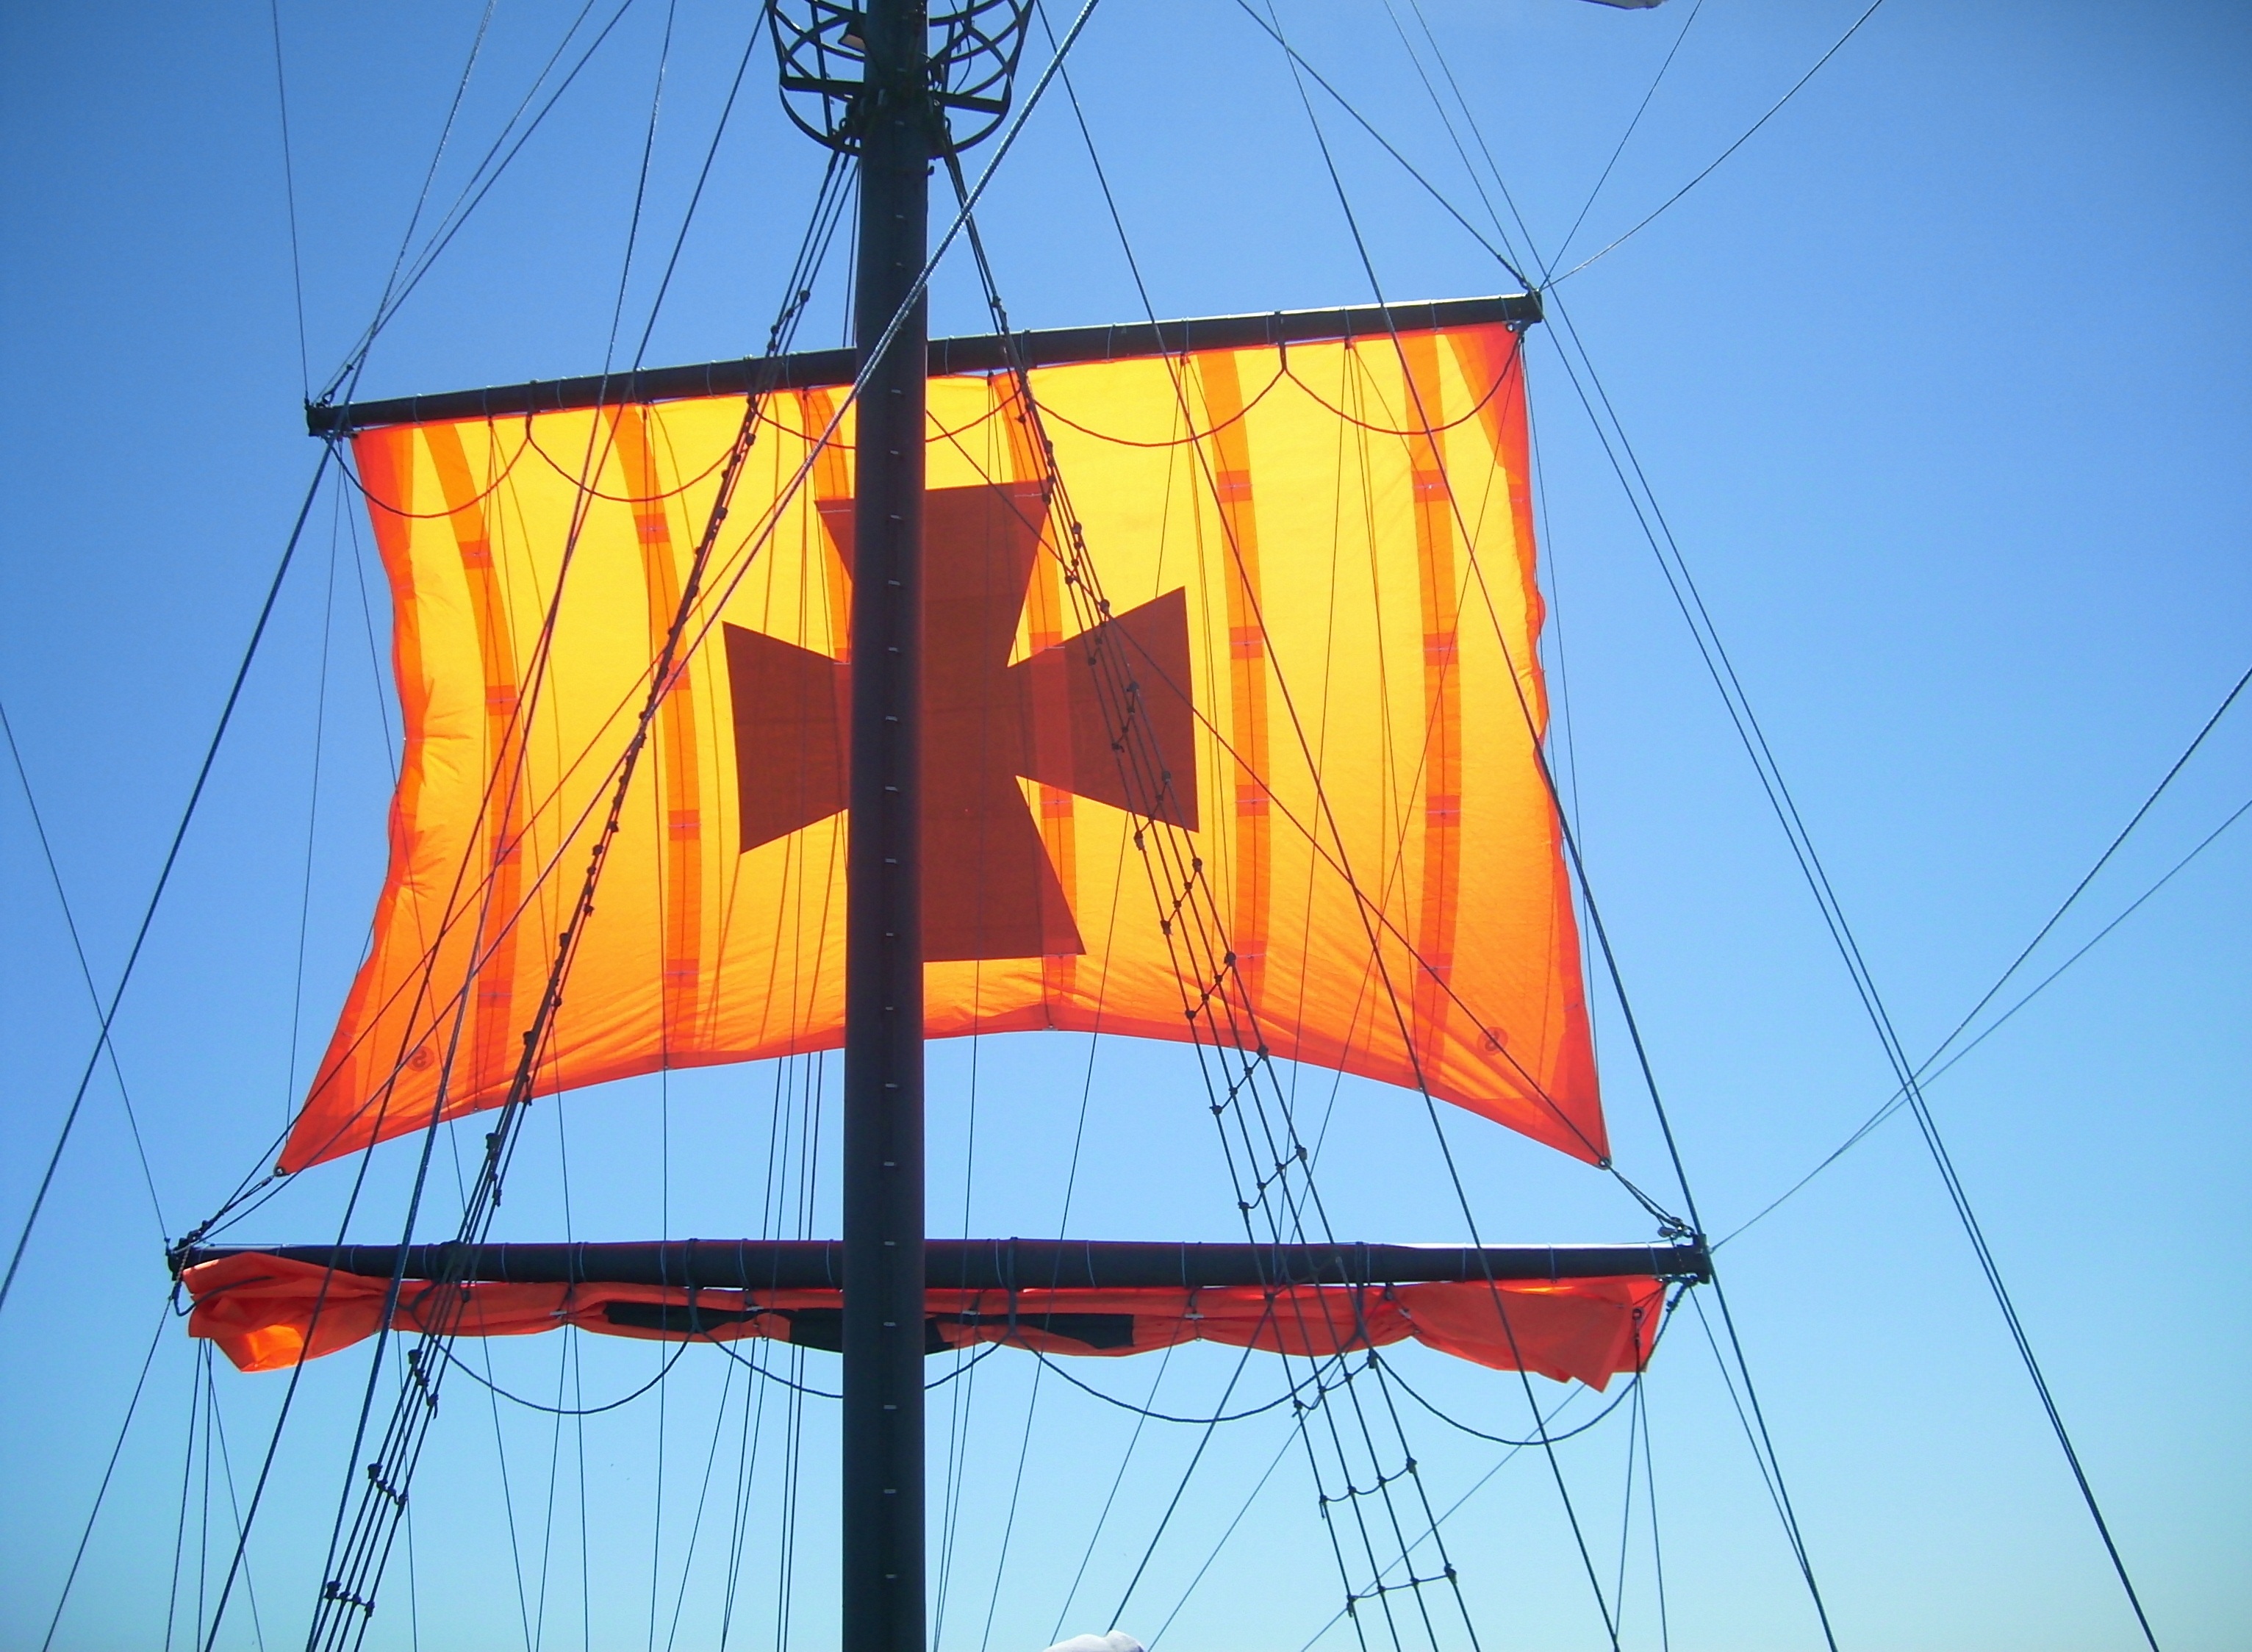
ship, line, vehicle, mast, rigging, toy, sail, sailing vessel, sailing ship, baltic sea, cordage, galleon, hoisted, overhead power line